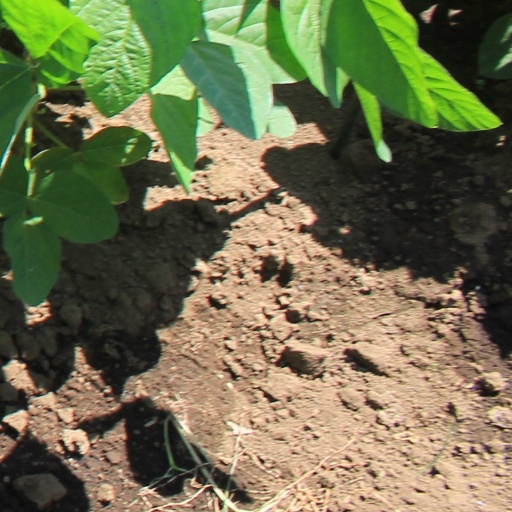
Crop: soybean